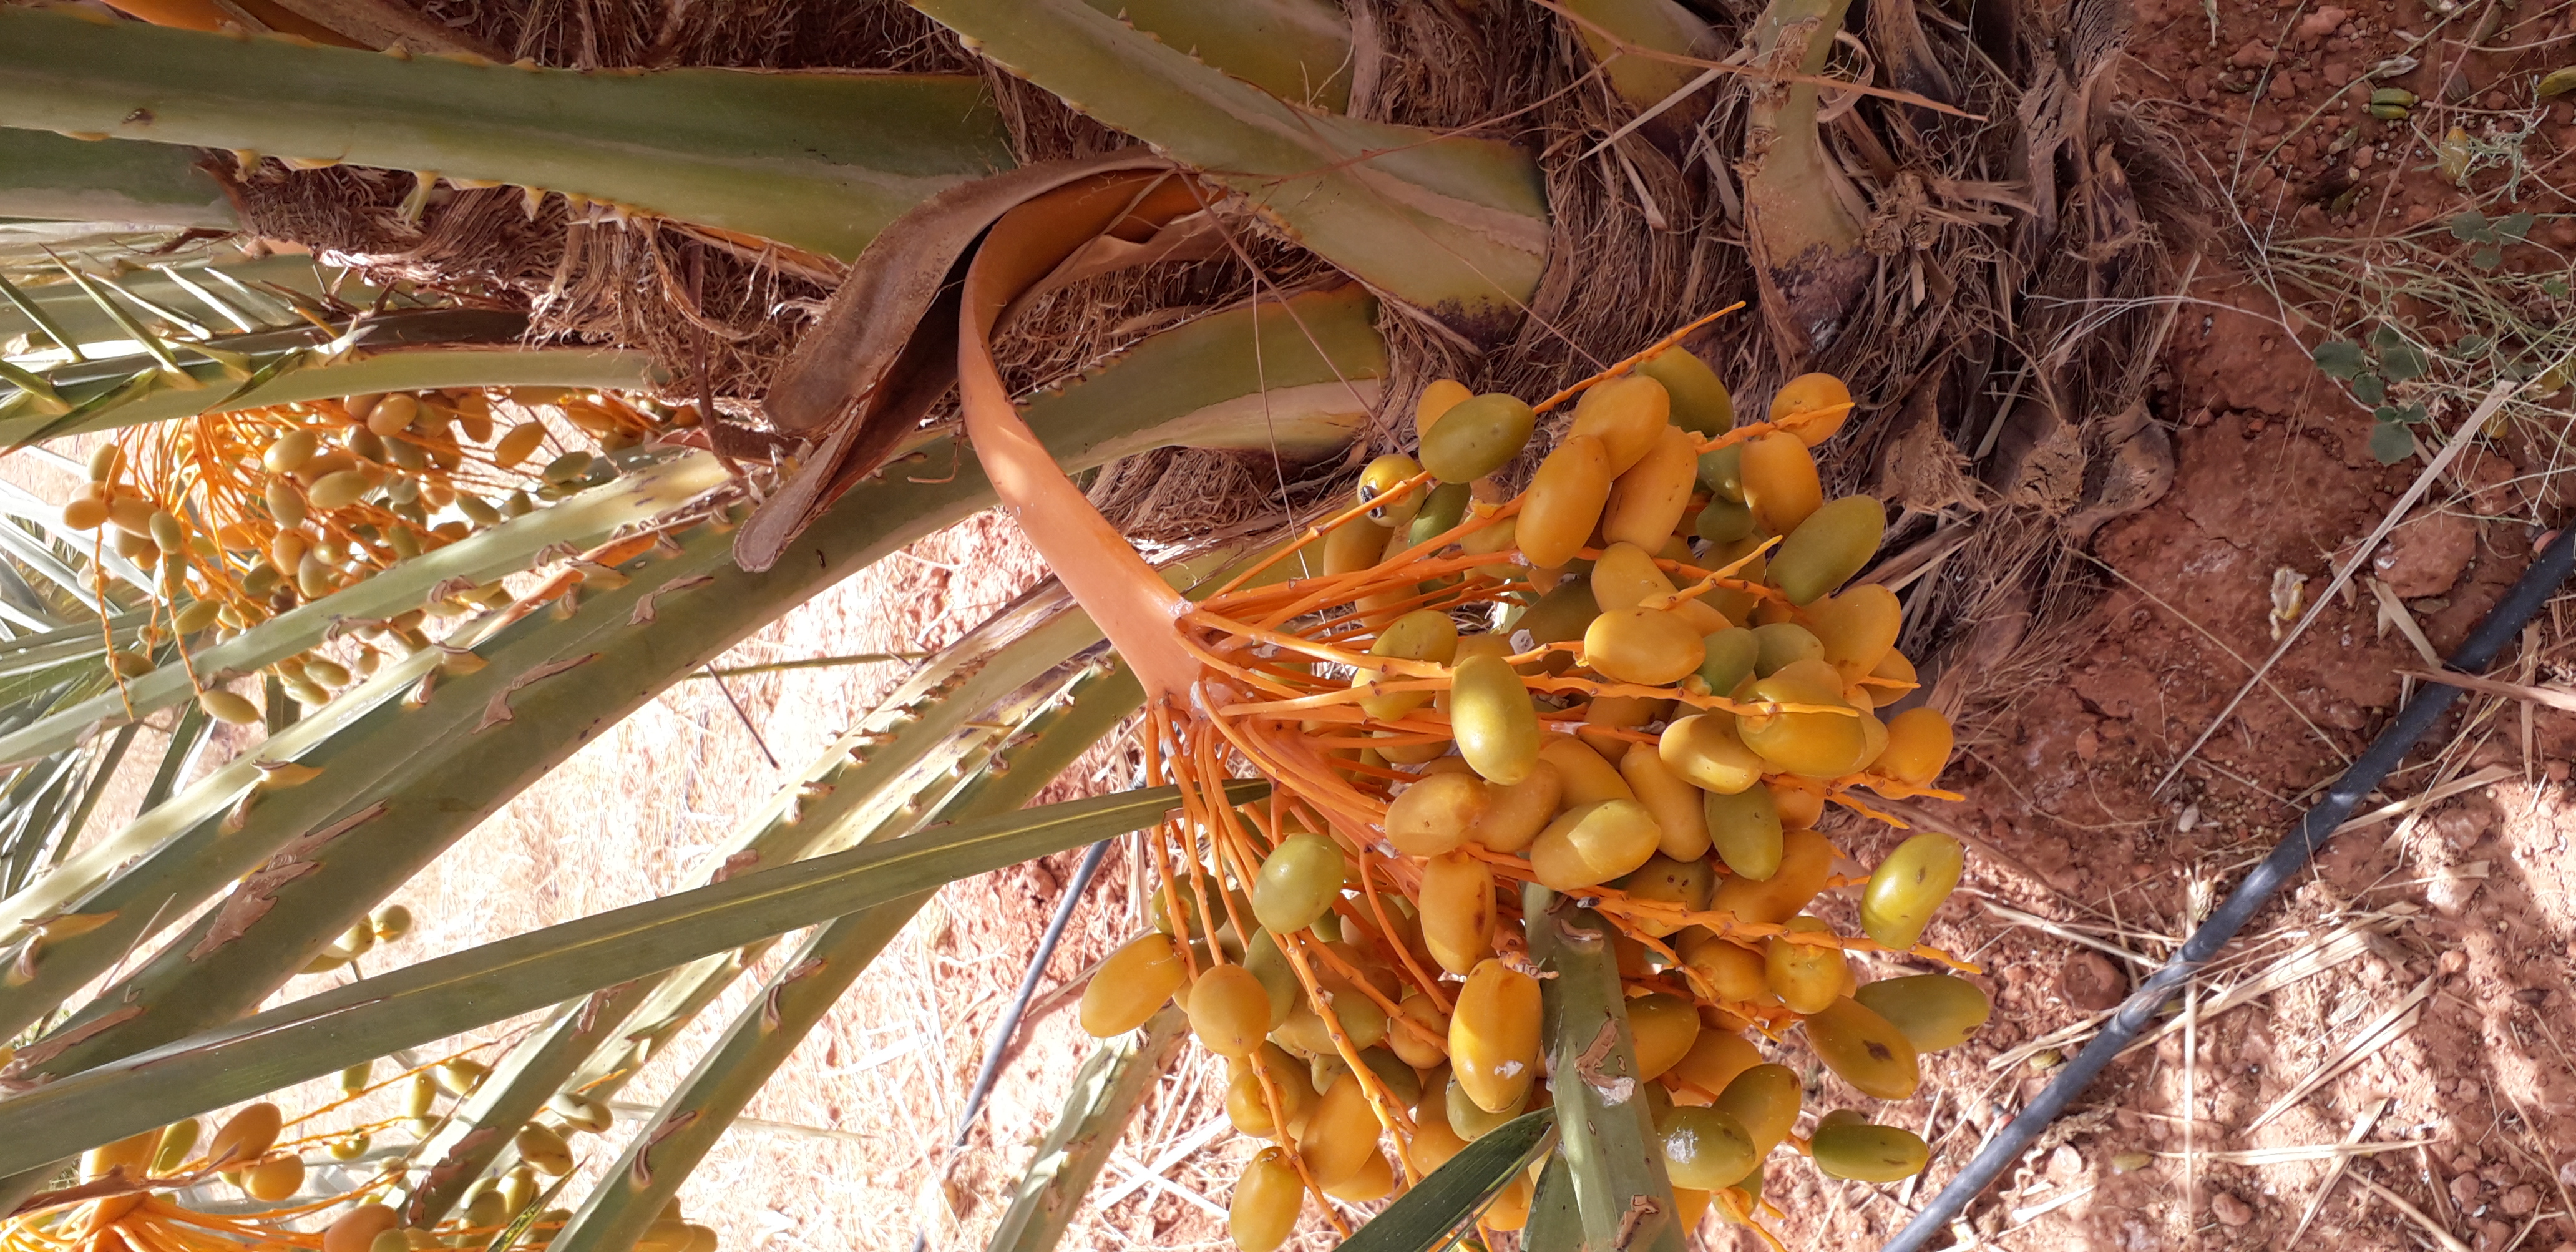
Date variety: kholt